Liberty Head nickel

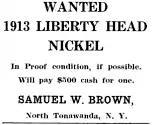
Ad placed by Brown in "The Numismatist", December 1919

The first information that a 1913 Liberty head nickel might have been struck came in December 1919, when coin dealer Samuel W. Brown placed advertisements in numismatic publications, offering to buy any such nickels. In August 1920, Brown displayed one such coin at the annual American Numismatic Association (ANA) convention. Brown related that a master die had been prepared for the 1913 Liberty head nickels, and a few pieces had been run off to test the die. As it turned out, Brown possessed five coins, which he eventually sold. After spending fifteen years in the hands of the eccentric Col. E.H.R. Green, the famous Fort Worth, Texas, area collector, the coins were finally dispersed in 1943. Since then, the coins have had several owners each. Today, three are on public display, one at the Smithsonian Institution in Washington, DC and two reside at the ANA's Money Museum in Colorado Springs, while two are owned privately. One price recorded for a 1913 Liberty Head nickel was in January 2010, when one sold for $3,737,500 in an auction. Recent sales of a 1913 Liberty Head nickel were in April 2013 for more than $3.1 million and for $4.5 million at auction in August 2018.